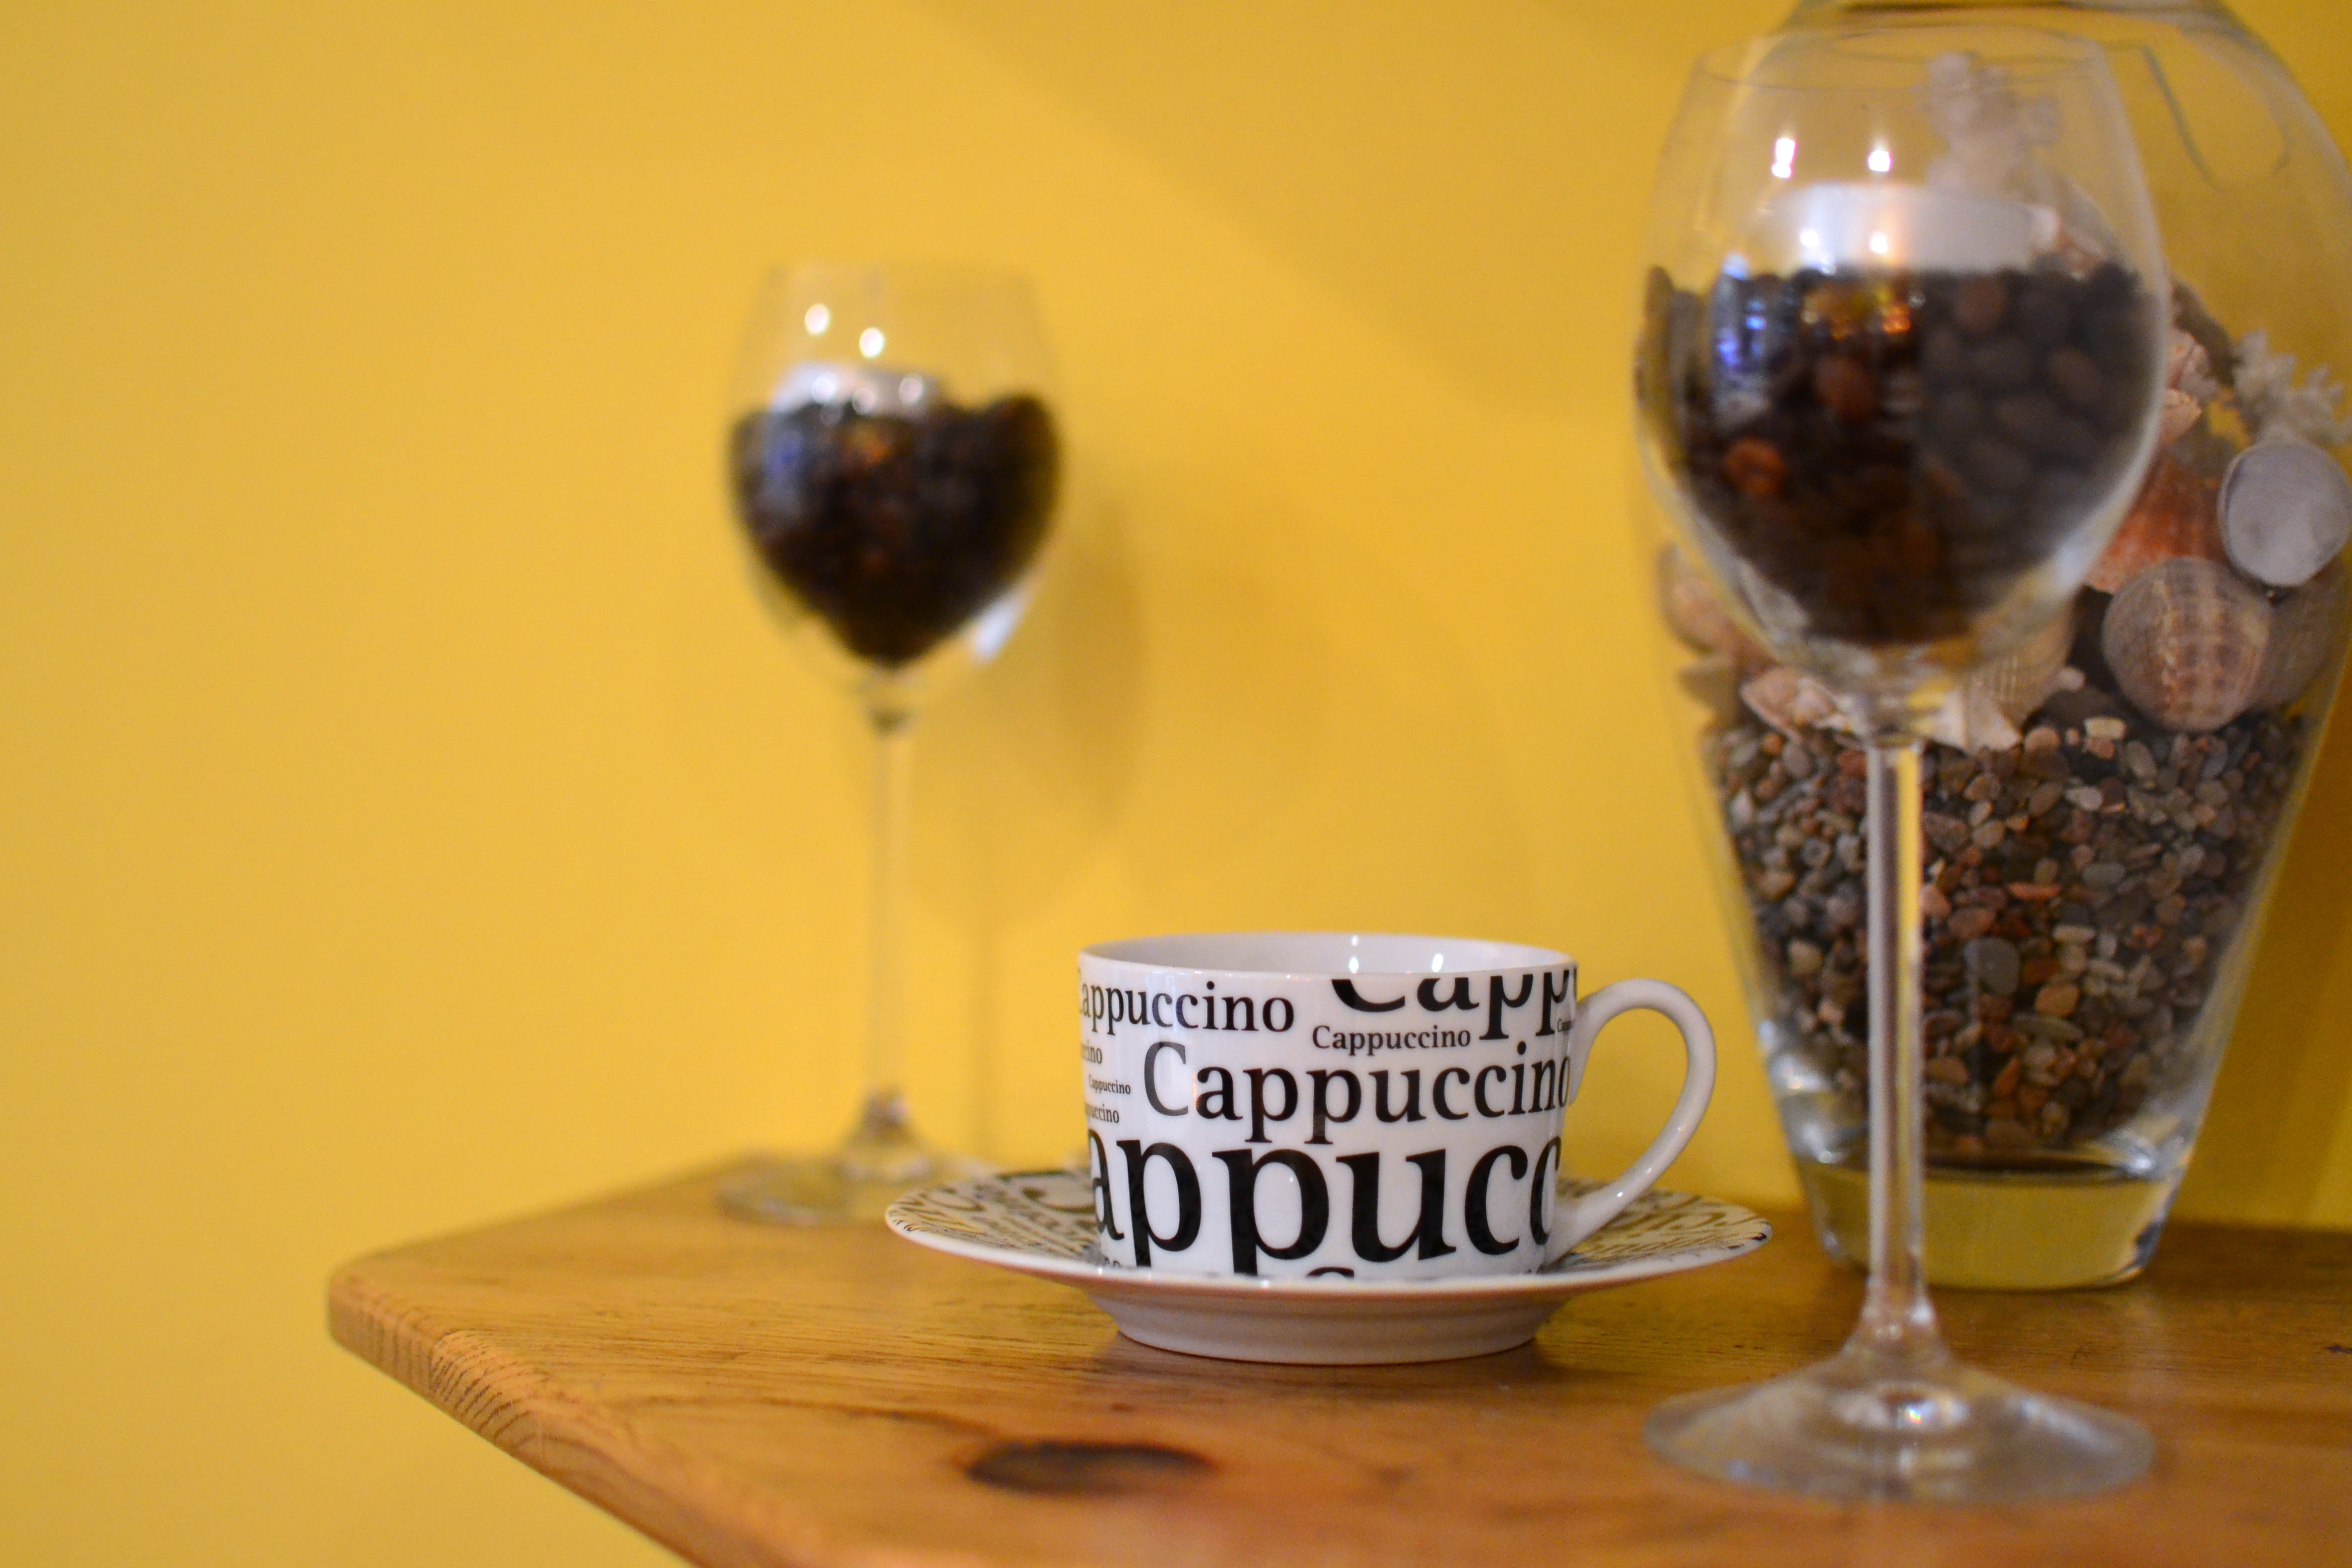
cafe, coffee, glass, cappuccino, decoration, meal, food, brown, drink, dessert, teacup, wine glass, cup of coffee, caffeine, porcelain, liqueur, ceramics, drinking coffee, coffee beans, the drink, the dish, a cup of coffee, dish machine, distilled beverage